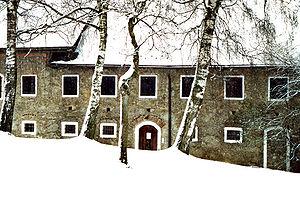
Thomas Bernhard est un écrivain et dramaturge autrichien né le 9 février 1931 à Heerlen et mort le 12 février 1989 à Gmunden.